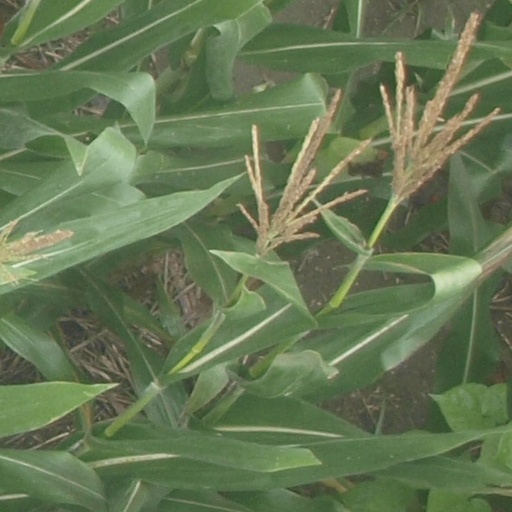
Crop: maize; corn